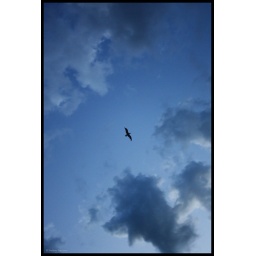
Flying in blue sky